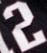
Number: 2